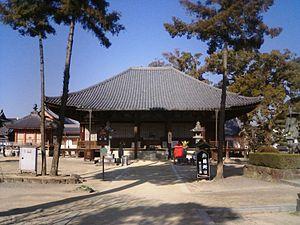
Le pèlerinage de Shikoku est un pèlerinage effectué sur l'île de Shikoku au Japon et qui comprend 88 temples. C'est un pèlerinage circulaire consacré à Kōbō-Daishi, le fondateur du bouddhisme Shingon, mais on y retrouve des pèlerins de toutes les traditions.